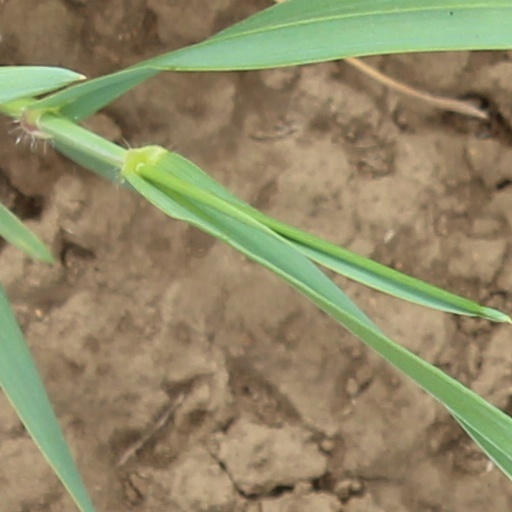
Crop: wheat